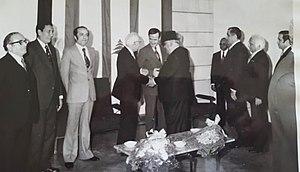
Avec le President Suleiman Franjieh et le President de la Syrie Hafez El-Assad, 7 Janvier 1975
Boutros el-Khoury, né à Karm Saddé en 1907 et mort le 18 novembre 1984 à Beyrouth, à l'âge de 77 ans, est un homme d’affaires, banquier et industriel libanais. Véritable autodidacte, il réussit à fonder un empire commercial et industriel et devient l’une des plus grandes fortunes libanaises dans les années 1950-1970. Il est une figure importante de l’élite dirigeante libanaise dans la deuxième moitié du 20e siècle. Son influence est telle qu’il participe à l’élaboration de certaines législations économiques, et use de son expertise lors de la résolution de grandes crises nationales.